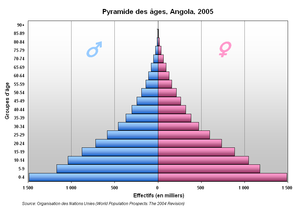
Pyramide des âges, Angola, 2005
Cet article contient des statistiques sur la démographie en Angola.